Laurance Rockefeller

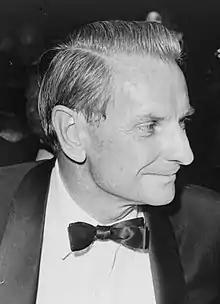
Rockefeller in 1965

Laurance Spelman Rockefeller (May 26, 1910 – July 11, 2004) was an American businessman, financier, philanthropist, and conservationist. Rockefeller was the third son and fourth child of John D. Rockefeller Jr. and Abby Aldrich Rockefeller. As a trustee of the Rockefeller Brothers Fund, he provided venture capital for Intel, Apple Computer and many other successful start-ups. Rockefeller was known for his involvement in wilderness preservation, ecology and the protection of wildlife. His crusade was the establishing of a conservation ethic, and he was declared America's leading conservationist by Lady Bird Johnson.